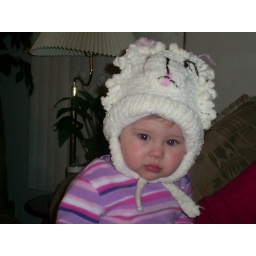
John's sister, in her lion hat